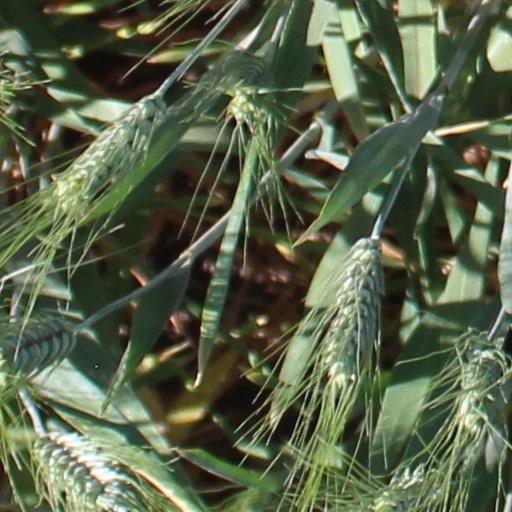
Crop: wheat